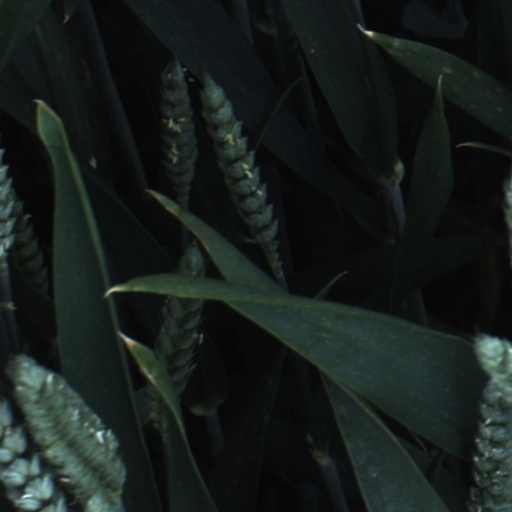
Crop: wheat